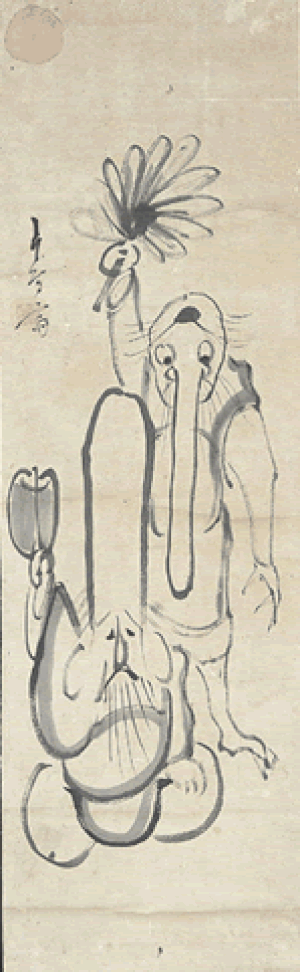
Comparaison entre le nez de Tengu et le crane de Fukurokuju
Nichōsai est un peintre et illustrateur japonais de la fin du 18ᵉ siècle.